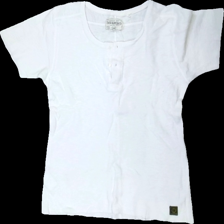
View: front
Type: T-shirt
Category: Ladies
Brand: Not in the list
Brand text on label: These glory days
Colors: White
Material: 100% Cotton
Cut: Regular
Size: L
Season: All
Stains: Minor
Price range: <50
Recommended usage: Recycle